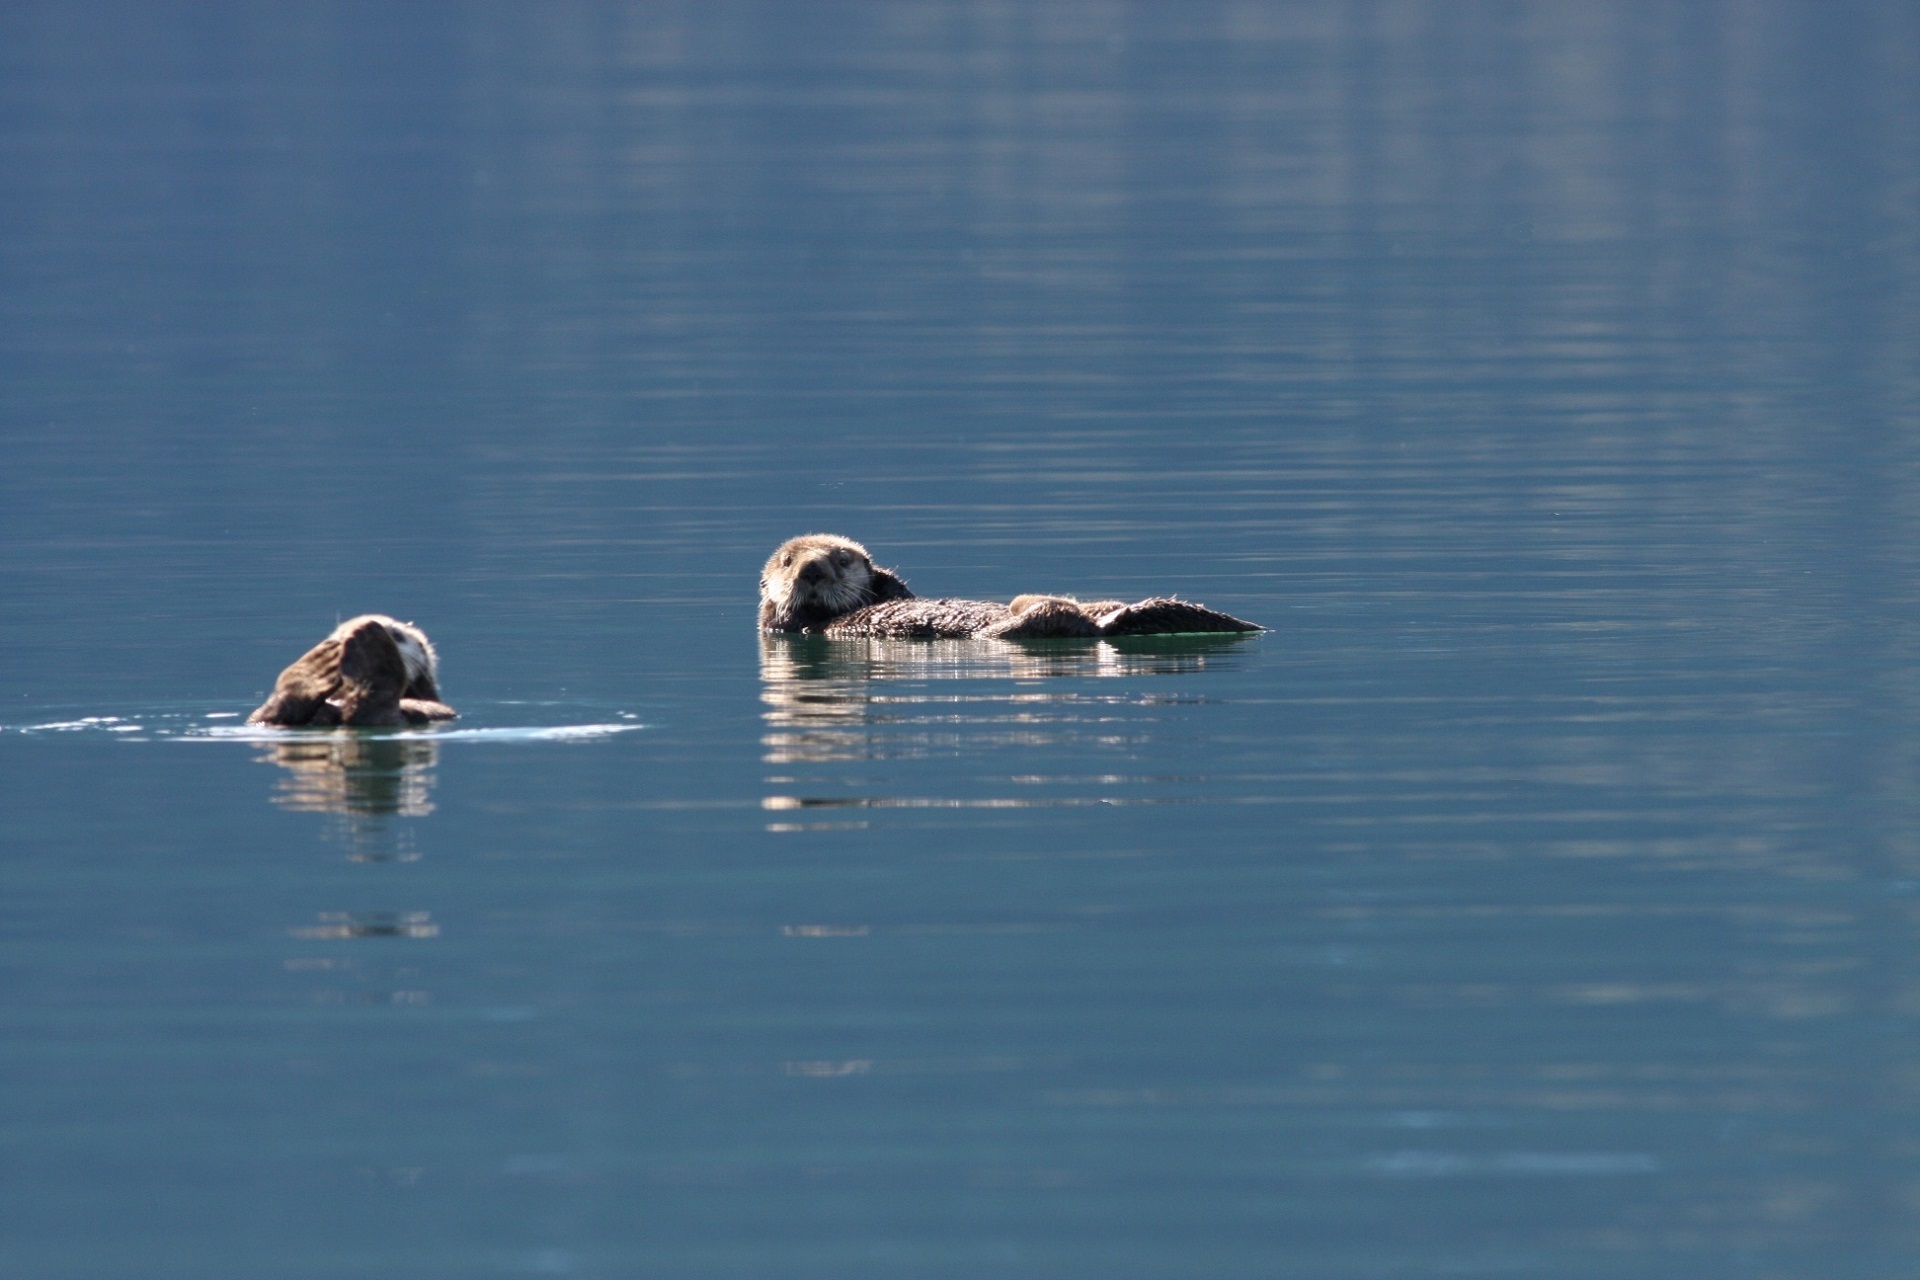
sea, water, nature, bird, wing, animal, cute, wildlife, fur, portrait, reflection, usa, mammal, aquatic, floating, fauna, swimming, duck, marine, vertebrate, waterfowl, alaska, water bird, ducks geese and swans, kenai fjords national park, sea otters